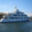
Label: ship